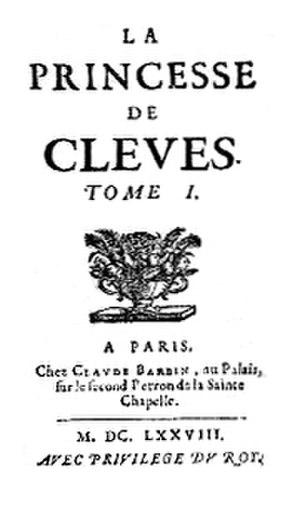
La littérature française du XVIIᵉ siècle est liée aux évolutions politiques, intellectuelles et artistiques qui se font entre 1598 – promulgation de l’édit de Nantes d’Henri IV qui met fin aux guerres de religions du XVIᵉ siècle –, et 1715, date de la mort de Louis XIV, le Roi-Soleil qui a imposé la monarchie absolue au royaume.
25 juin : Elena Cornaro Piscopia obtient son diplôme de philosophie à l'Université de Padoue, devenant ainsi la première femme du monde diplômée d'une université.
Marie-Madeleine Pioche de La Vergne, comtesse de La Fayette, née le 18 mars 1634 à Paris et morte le 25 mai 1693 dans la même ville, est une femme de lettres française.
La Princesse de Clèves est un roman de Madame de La Fayette, d'abord publié anonymement en 1678.